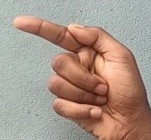
ASL sign: G